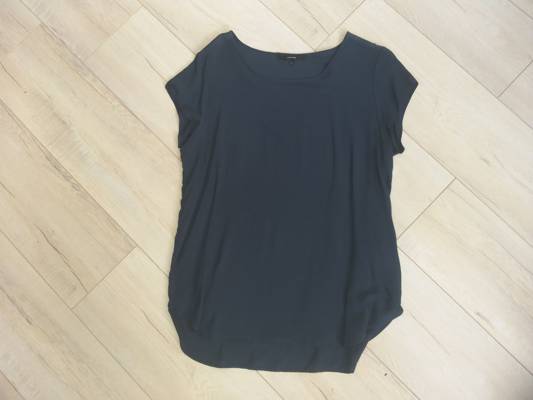
Waste category: clothes